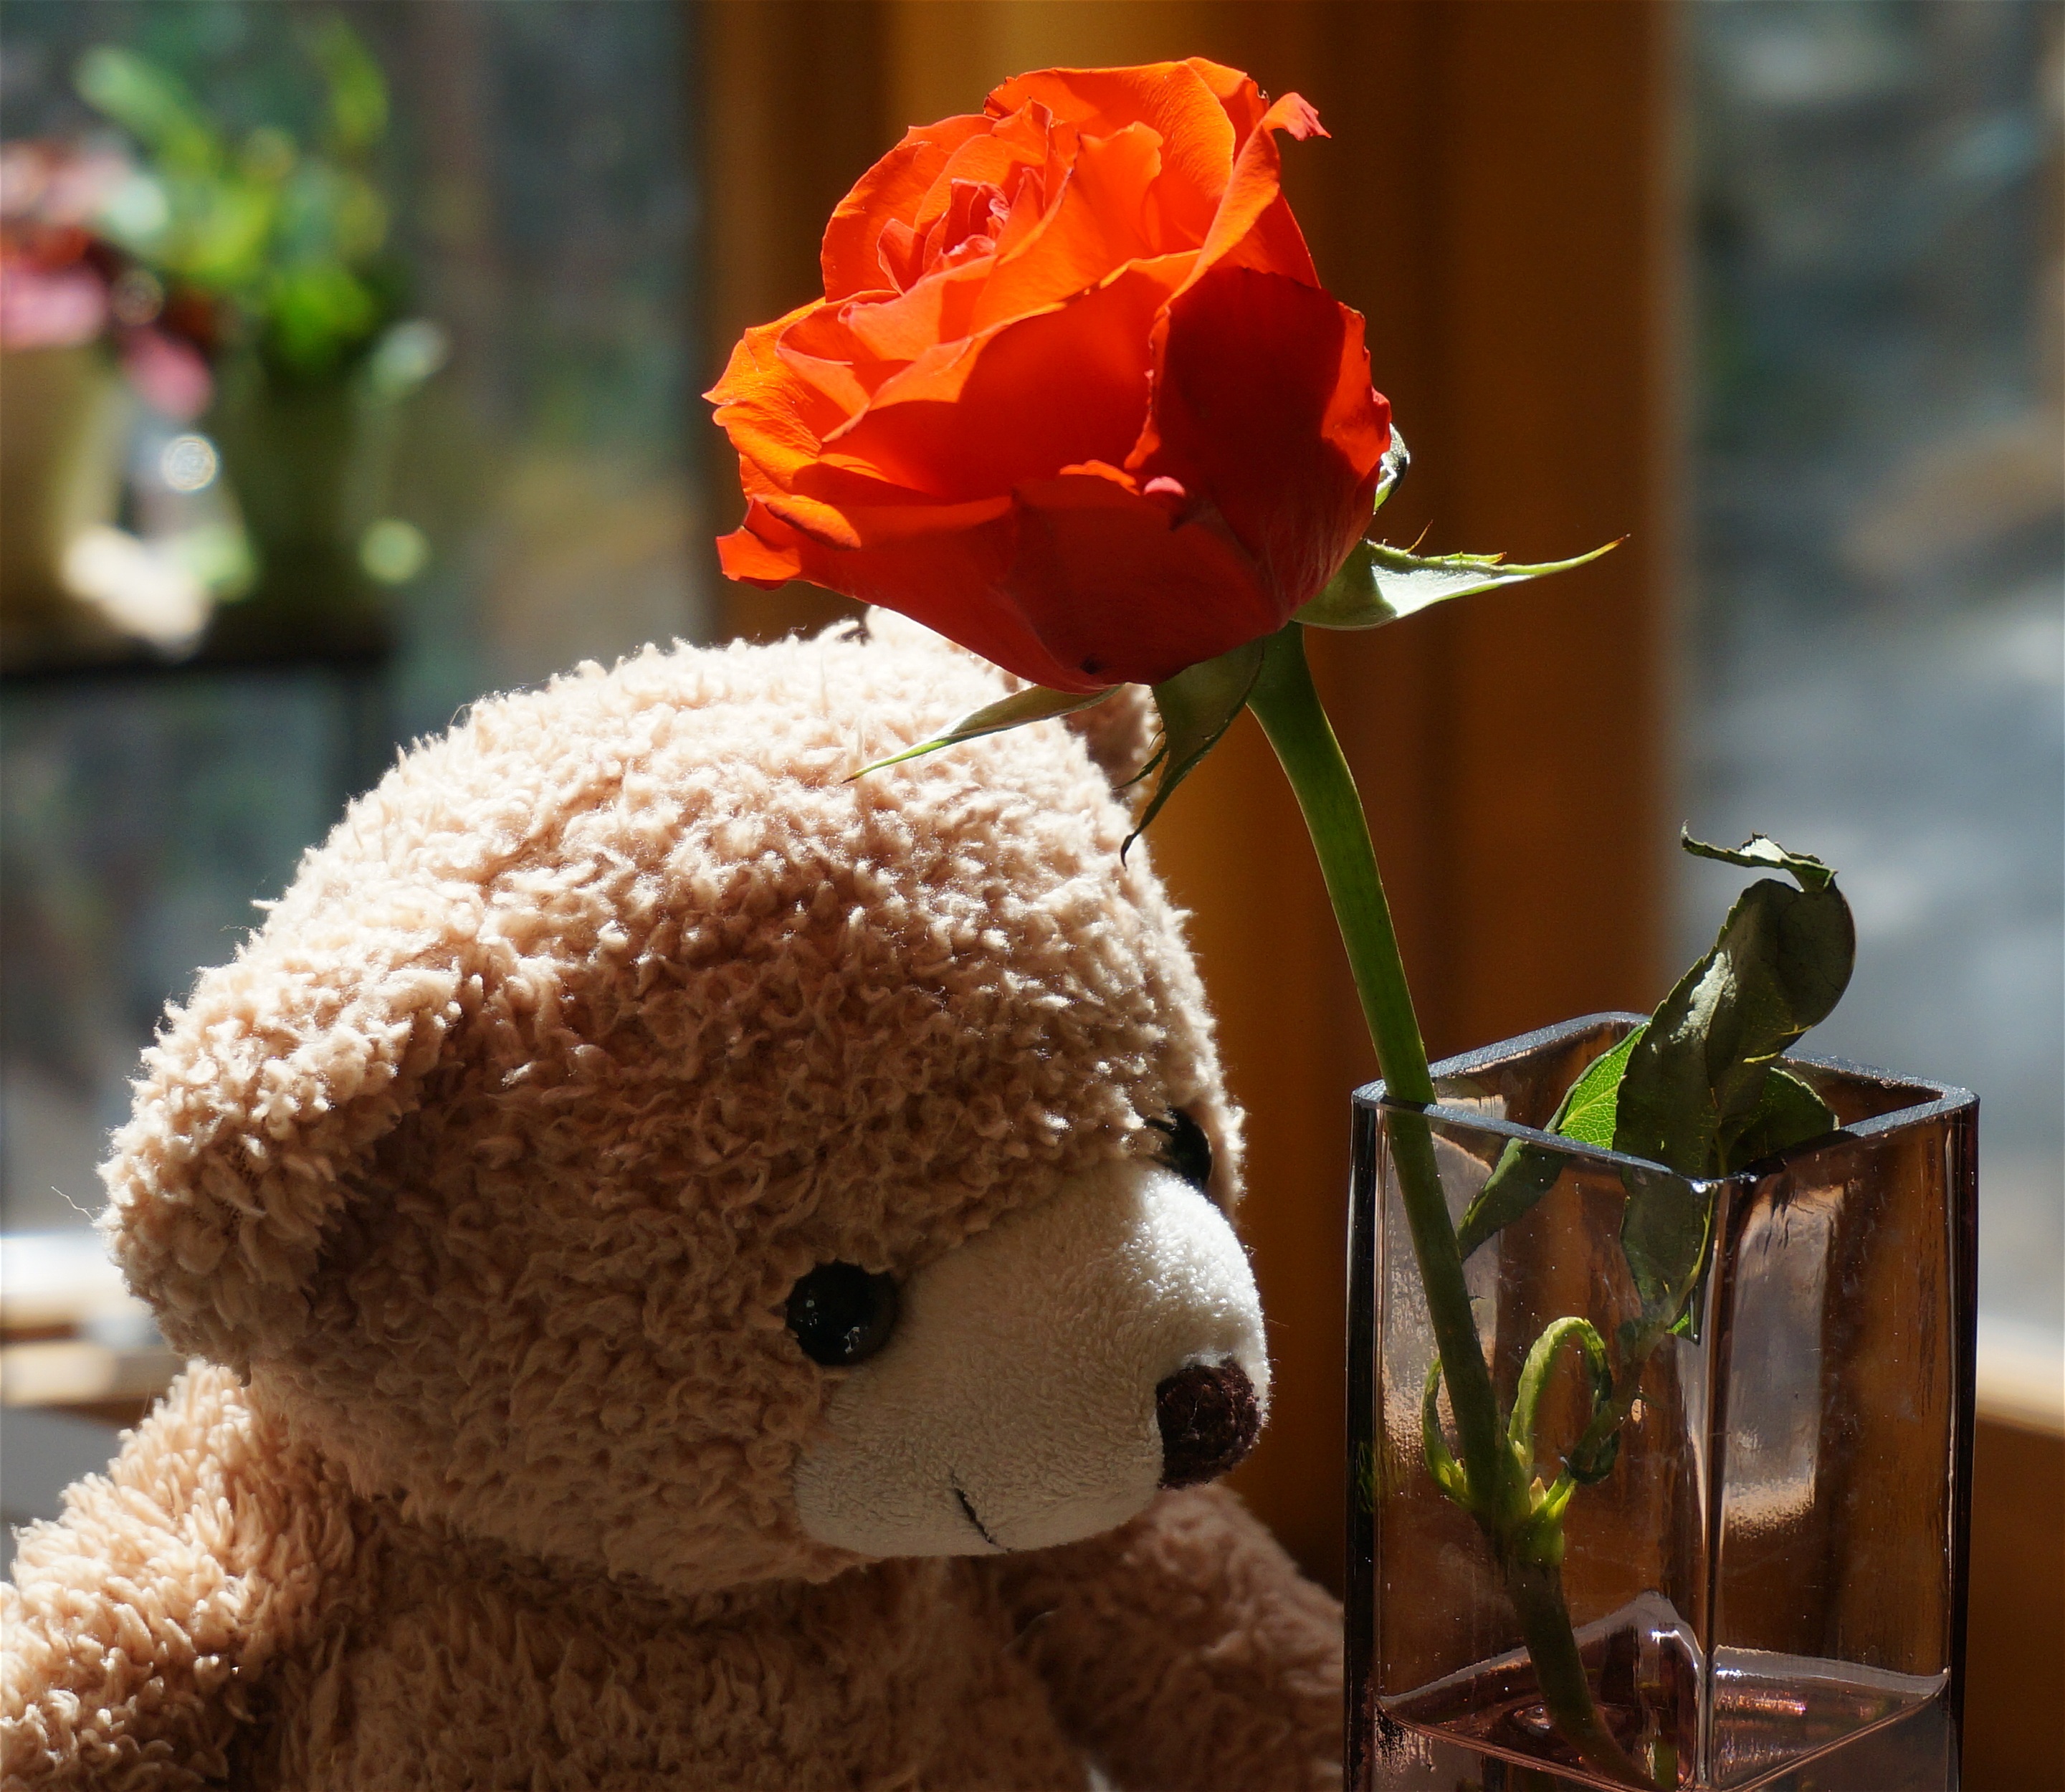
nature, blossom, flower, bloom, rose, orange, colorful, garden, toy, teddy bear, art, stuffed animal, orange rose, old teddy bear with rose, stuffed toy